Bariba people

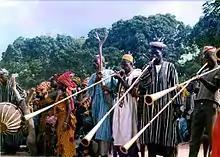
A group of Kirikou with trumpets, Kankangui

The popular Teke dance, which has no sacred function, is carried out by mature men using 40-centimetre cylindrical sticks. In this dance, rival groups or villages compete with each other. The Teke is danced in pairs and in general, six to eight couples confront each other on the floor. The many varying rhythms are associated with specific dance steps. The Sinsennu dance is carried out by young men. Its name refers to the chains of balls made from the leaves of Palmyra palm shoots decorated with small stones that the dancers wrap round their calves, making a sound similar to that of castanets. A flute, a talking tom-tom and a drum contribute to the sound of the Sinsennu, producing the particular harmony specific to the dance.